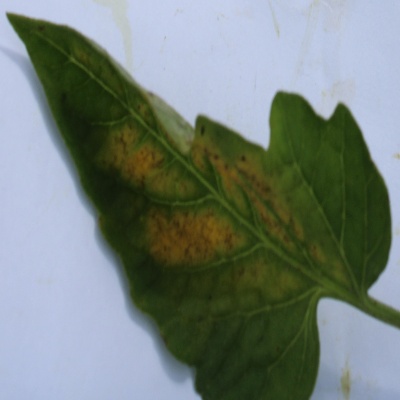
Crop: Tomato
Condition: septoria leaf spot